Stable phosphorus radicals

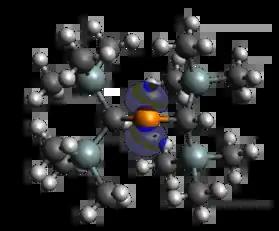
Spin Density map on phosphinyl radical found by NBO analysis.

Stable and persistent phosphorus radicals are phosphorus-centred radicals that are isolable and can exist for at least short periods of time. Radicals consisting of main group elements are often very reactive and undergo uncontrollable reactions, notably dimerization and polymerization. The common strategies for stabilising these phosphorus radicals usually include the delocalisation of the unpaired electron over a pi system or nearby electronegative atoms, and kinetic stabilisation with bulky ligands. Stable and persistent phosphorus radicals can be classified into three categories: neutral, cationic, and anionic radicals. Each of these classes involve various sub-classes, with neutral phosphorus radicals being the most extensively studied. Phosphorus exists as one isotope P ("I" = 1/2) with large hyperfine couplings relative to other spin active nuclei, making phosphorus radicals particularly attractive for spin-labelling experiments.